Sir William Trelawny, 6th Baronet

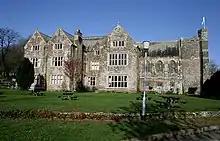
Trelawne House

He was the son of Captain William Trelawny, R.N. and educated at Westminster School. He succeeded his uncle Sir Harry Trelawny, 5th Baronet to the baronetcy in 1762, inheriting the Trelawne estate.